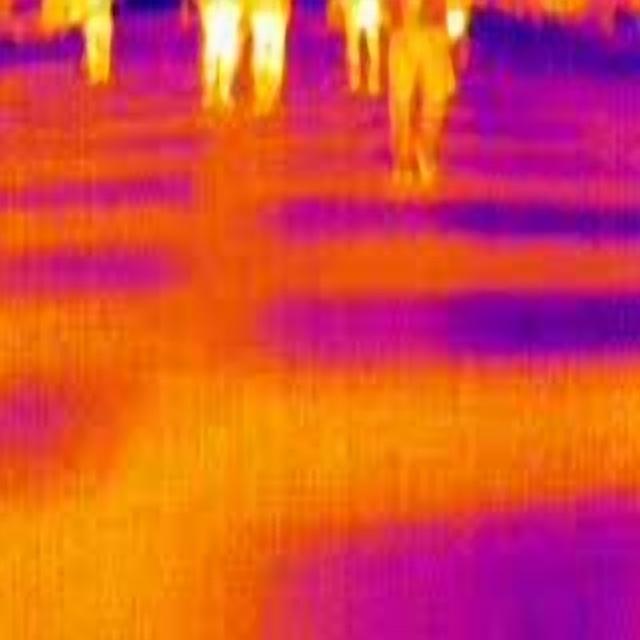
Detected objects:
label: person
label: person
label: person
label: person
label: person